Katja Glieson

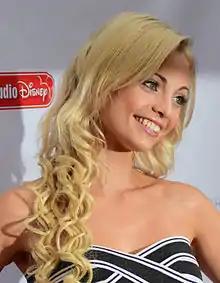
Glieson in 2015

Katja-Angelique Glieson (born 19 August 1996), better known as Katja Glieson, is an Australian-German singer from Melbourne. She first gained recognition in 2014 for playing 'Elsa' in the YouTube video "Princess Rap Battle", where she raps with Snow White, which has been featured on Perez Hilton, "Cosmopolitan", "The Huffington Post", MTV, and Pop Crunch.